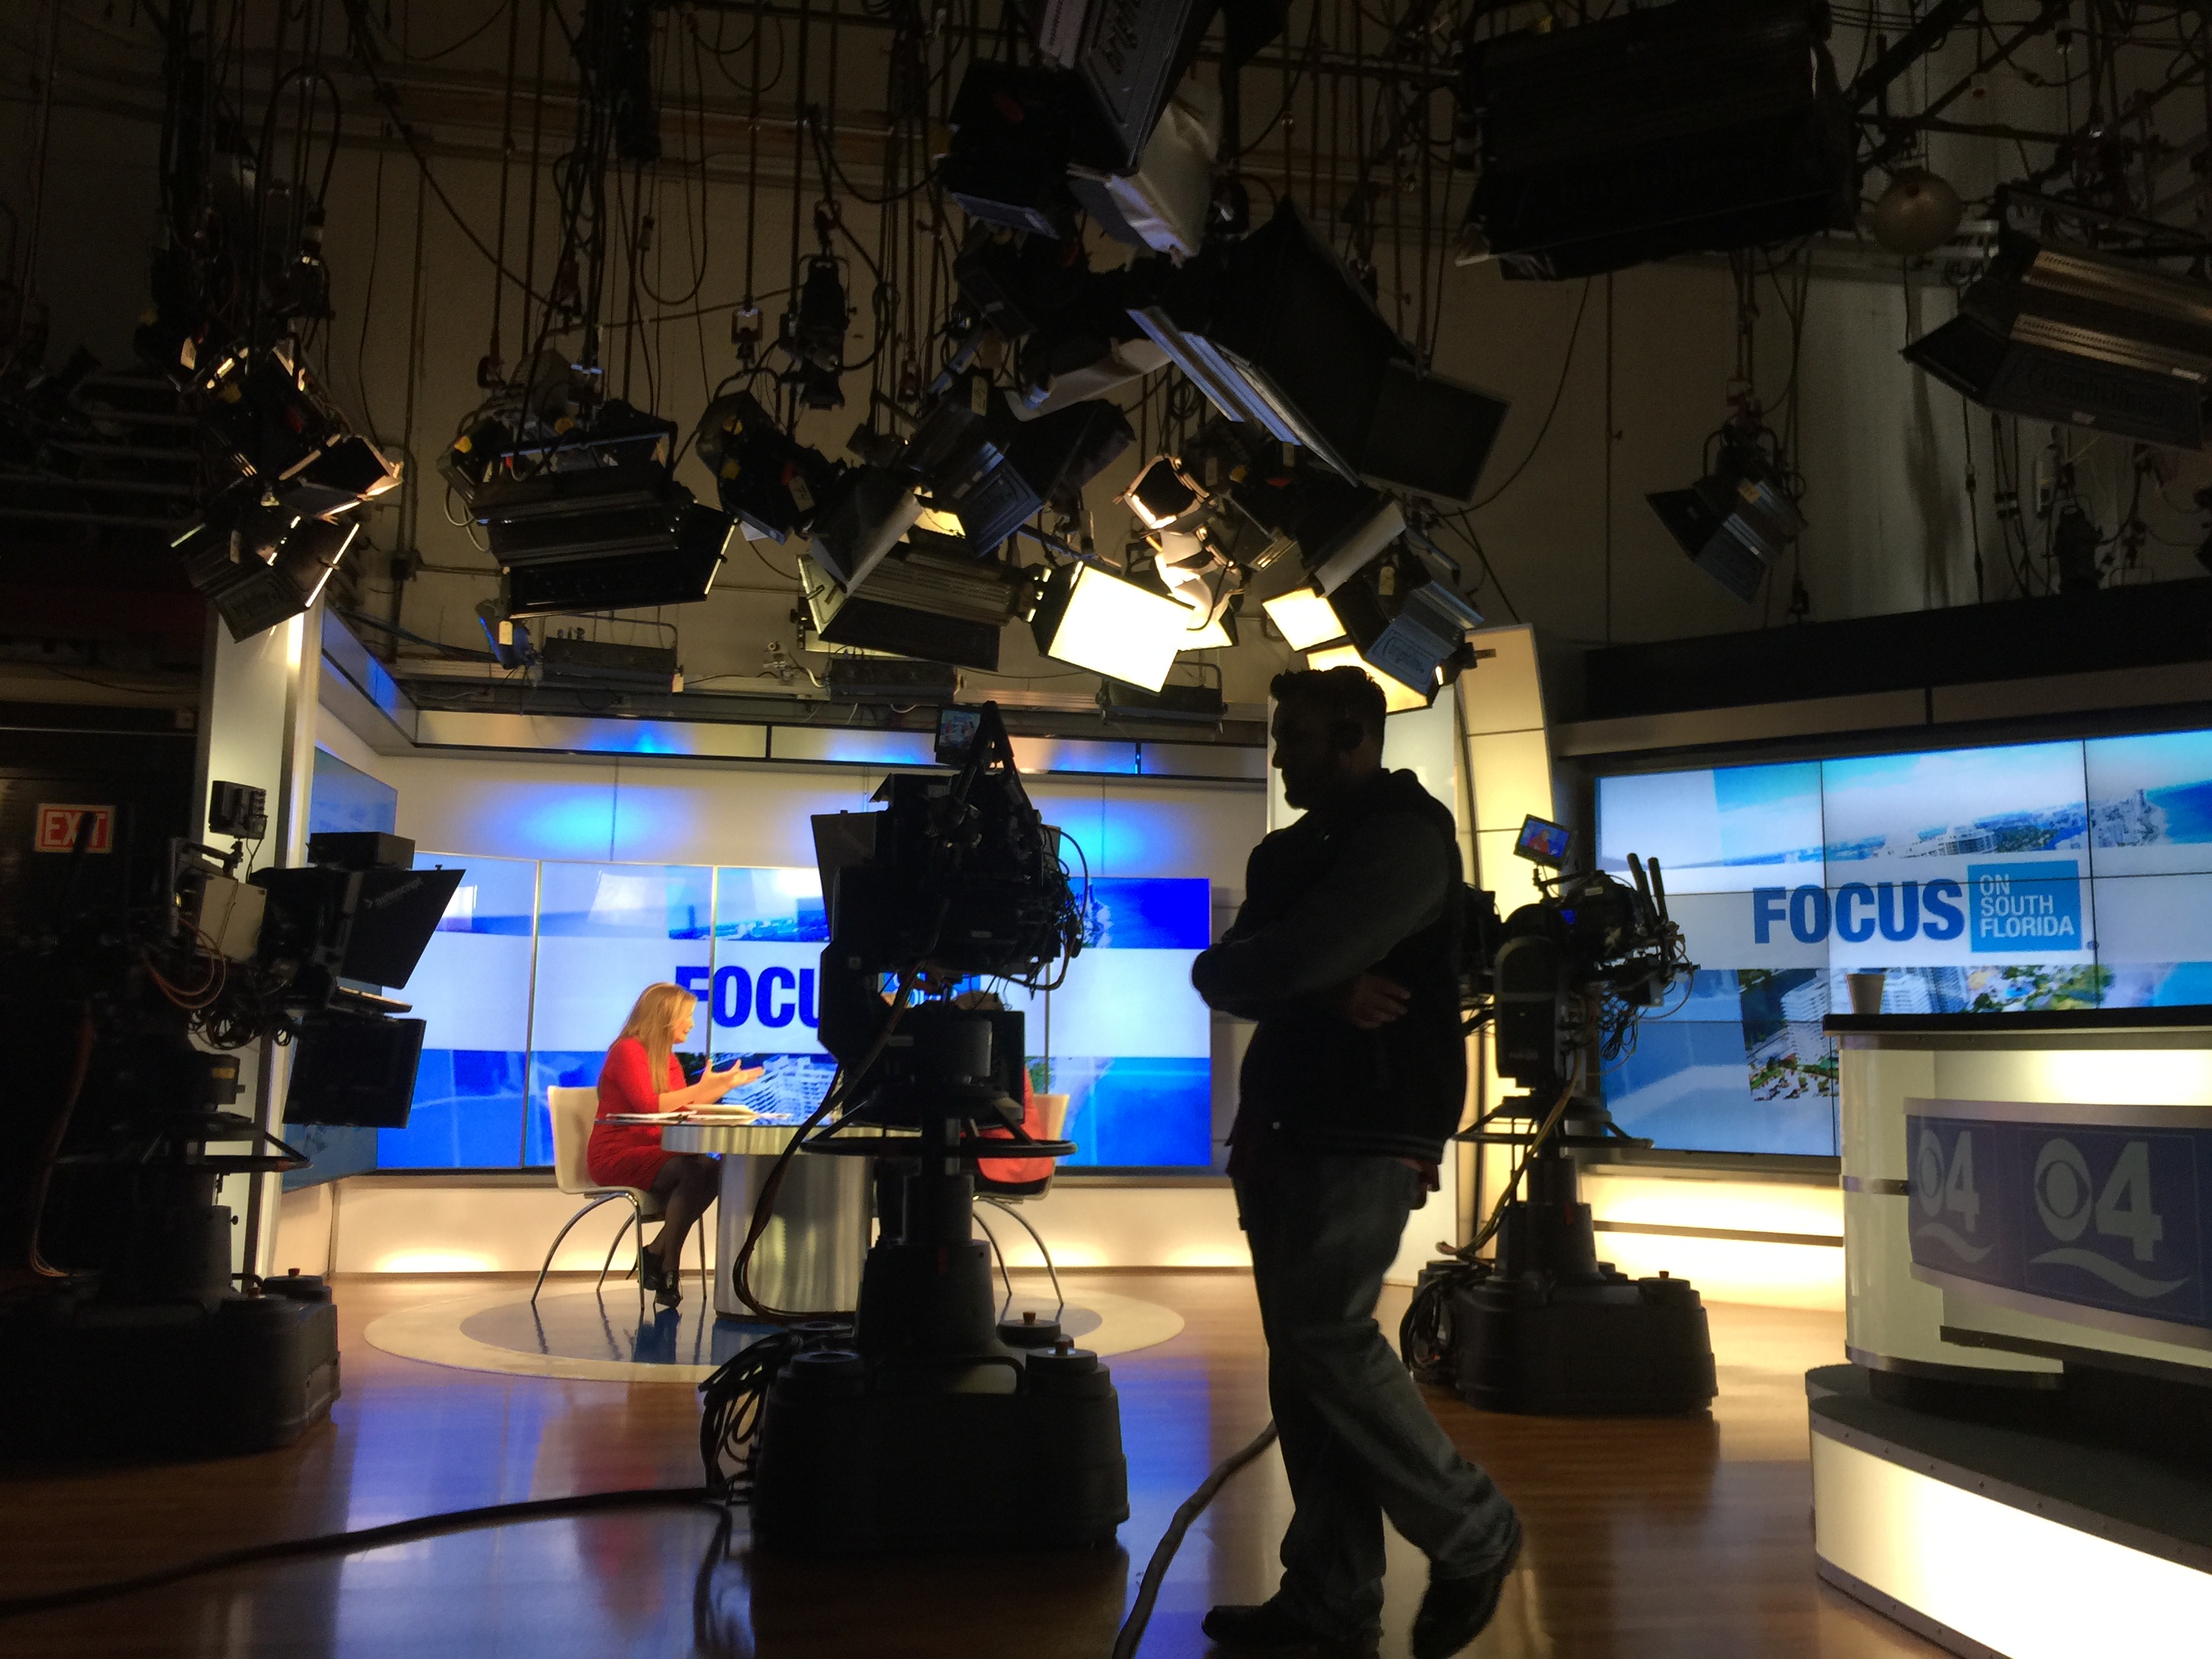
video production, nonprofit, display device, machine, television set, technology, television studio, camera operator, Television accessory, video camera, filmmaking, multimedia, broadcasting, electronics, videographer, media, led backlit lcd display, television, cameras optics, gadget, camera accessory, lcd tv, cable television, camera, home appliance, television crew, film crew, film industry